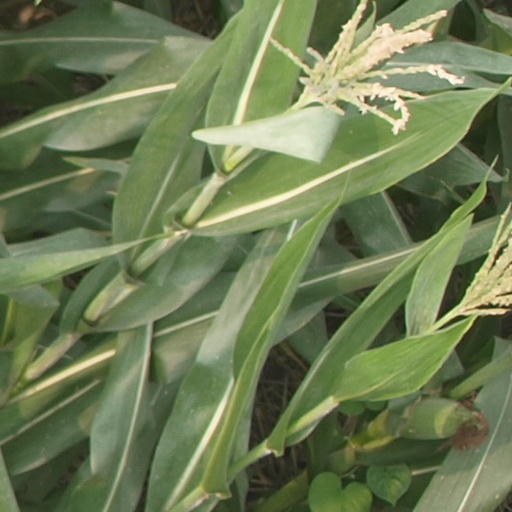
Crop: maize; corn